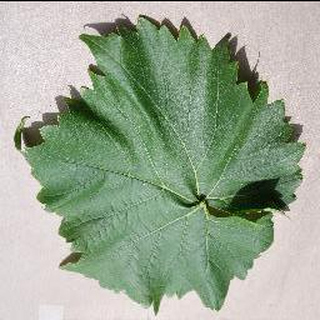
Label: healthy_grape